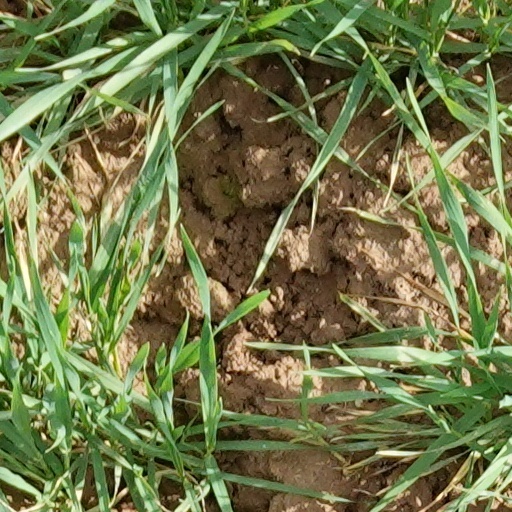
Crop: wheat